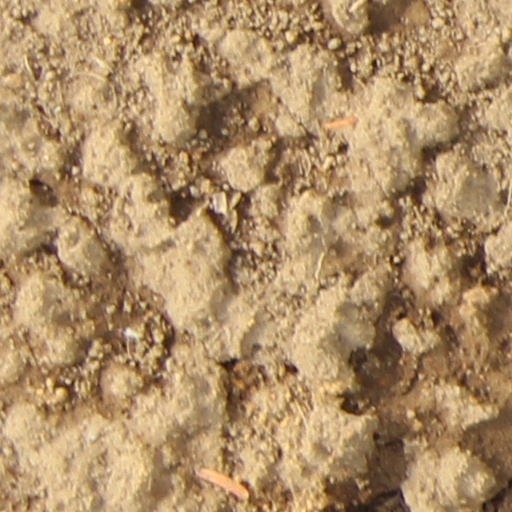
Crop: wheat